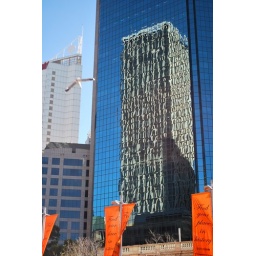
Reflection in a glass building in Circular Quay, Sydney, Australia